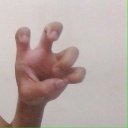
अक्षर: छ